Princely Serbian Theatre

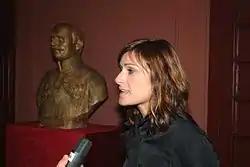
Biljana Srbljanović

Creator of the Statuette of Joakim Vujić is Nikola Koka Janković (was born in Kragujevac in 1926), sculptor and a regular member of the Serbian Academy of Sciences and Arts.